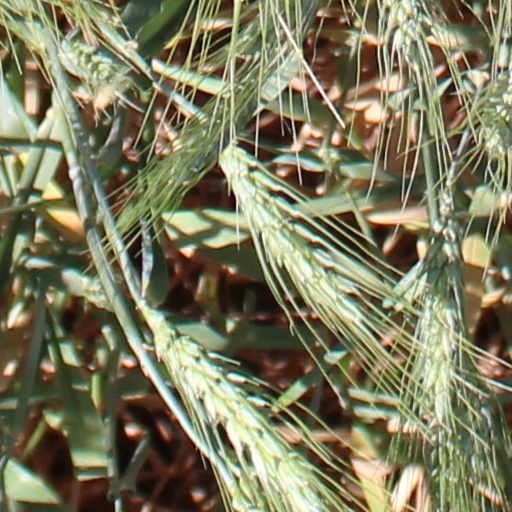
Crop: wheat